Mii

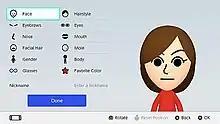
Screenshot of the Mii creation software on Nintendo Switch

Unlike previous Nintendo consoles and handhelds, the Nintendo Switch (and by extension, the Nintendo Switch 2)'s Mii creation software is located within the console's system settings menu instead of it being a separate app. It can store up to 100 Miis, similar to the Wii and Nintendo 3DS, and includes the same facial features used on the 3DS and Wii U while also providing additional options as well as unnatural hair and eye colors. On the Nintendo Switch 2, Miis are not defined by a specific gender; instead, the Switch 2's Mii creation software uses two different Mii styles resembling the two formerly-defined gender types, which can be defined as genders in certain games.